10th Battalion (Australia)

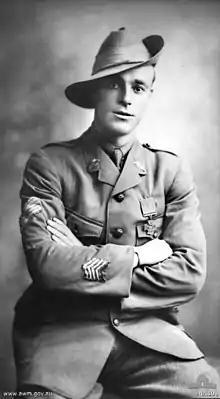
Portrait of a soldier wearing a slouch hat

In early 1918, following the collapse of Russia, the Germans were able to transfer many troops to the Western Front. In March, they launched the Spring Offensive, attacking the southern part of the British sector in the Somme. As the Allies were pushed back towards Amiens, the Australian divisions were brought south to help blunt the attack. Throughout late March and into April 1918, the 10th Battalion took part in a series of defensive actions, including fighting around Hazebrouck, as the German offensive was halted, before joining in the preliminary operations before the Allied Hundred Days Offensive that ultimately brought about an end to the war. It was at this stage in the fighting, in late June, during fighting around Merris in France, that Corporal Phillip Davey earned the battalion's third Victoria Cross. A peaceful penetration operation planned by Lieutenant Colonel Maurice Wilder-Neligan, the attack began as a demonstration to cover an attack by British units to the south. Through a series of patrols and small-scale raids, the battalion secured of ground, captured a large quantity of weapons and equipment and 35 prisoners, and inflicted over 100 casualties for just seven of its own killed, and 37 wounded. The effort so impressed the British Inspector General that he described it as "the best show ever done by a battalion in France".